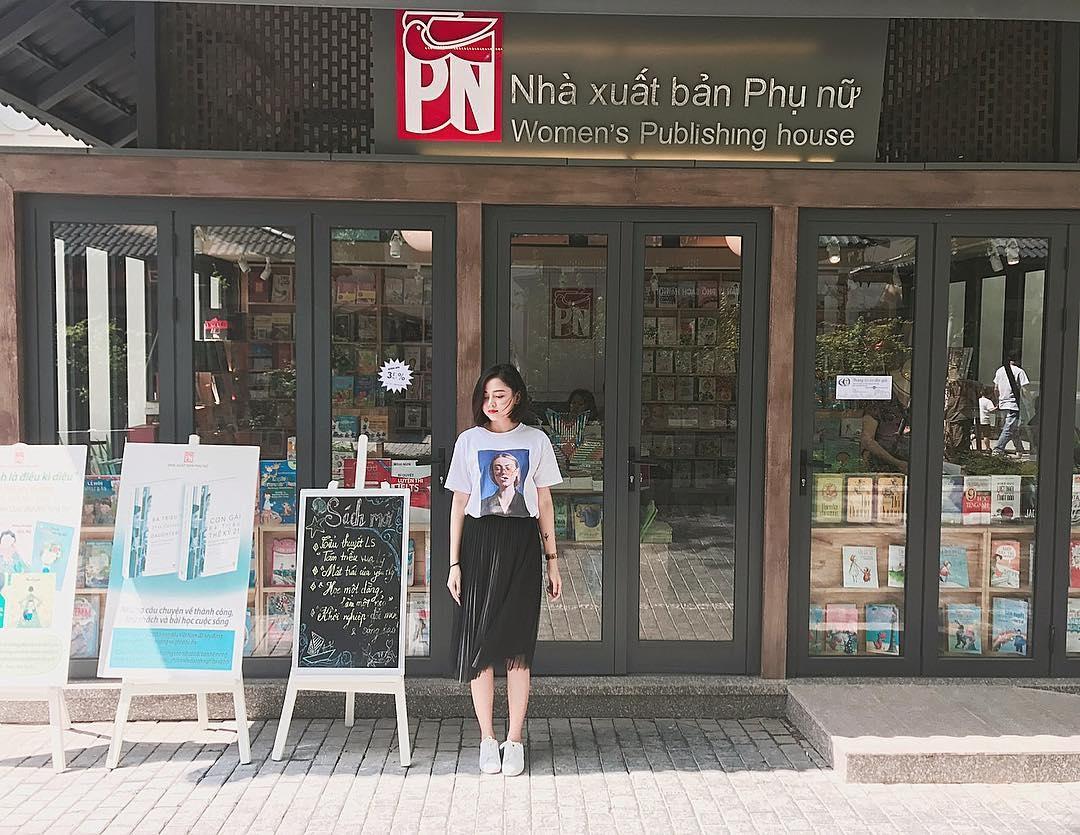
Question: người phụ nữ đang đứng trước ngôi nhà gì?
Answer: cô ấy đứng trước nhà xuất bản phụ nữ